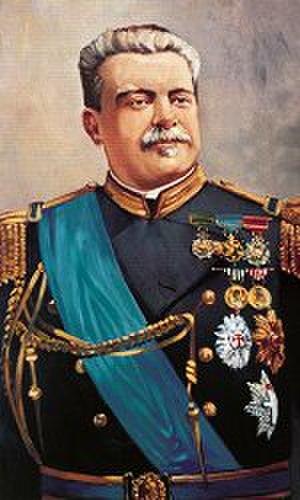
La révolution du 28 mai de 1926 ou coup d'État du 28 mai 1926 ou mouvement du 28 mai désignée aussi par les partisans de l'Estado Novo par l'expression révolution nationale est un mouvement militaire nationaliste et antiparlementaire qui met fin à la Première République portugaise, instaurant la Dictature nationale, bientôt transformée en Estado Novo avec l'approbation de la Constitution de 1933. Le régime se maintiendra au pouvoir jusqu'à la révolution des Œillets en 1974.